Whitewater recreation in British Columbia

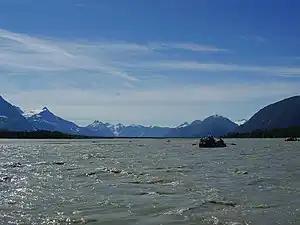
Rafting on the Alsek River

This Alsek River system is located in the extreme north west corner of British Columbia and flows into Alaska. It unique scenery and significant rapids. In several locations glaciers feed directly into the river and rafts can paddle on lakes next to icebergs. Being located in an extremely remote area only week long expeditions are possible with a fly in and out required. Despite the remoteness, several outfitters operate on this river. The Turnback Canyon section is never run by commercial rafting outfitters and has only been conquered by a handful of world class whitewater kayakers.